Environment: real
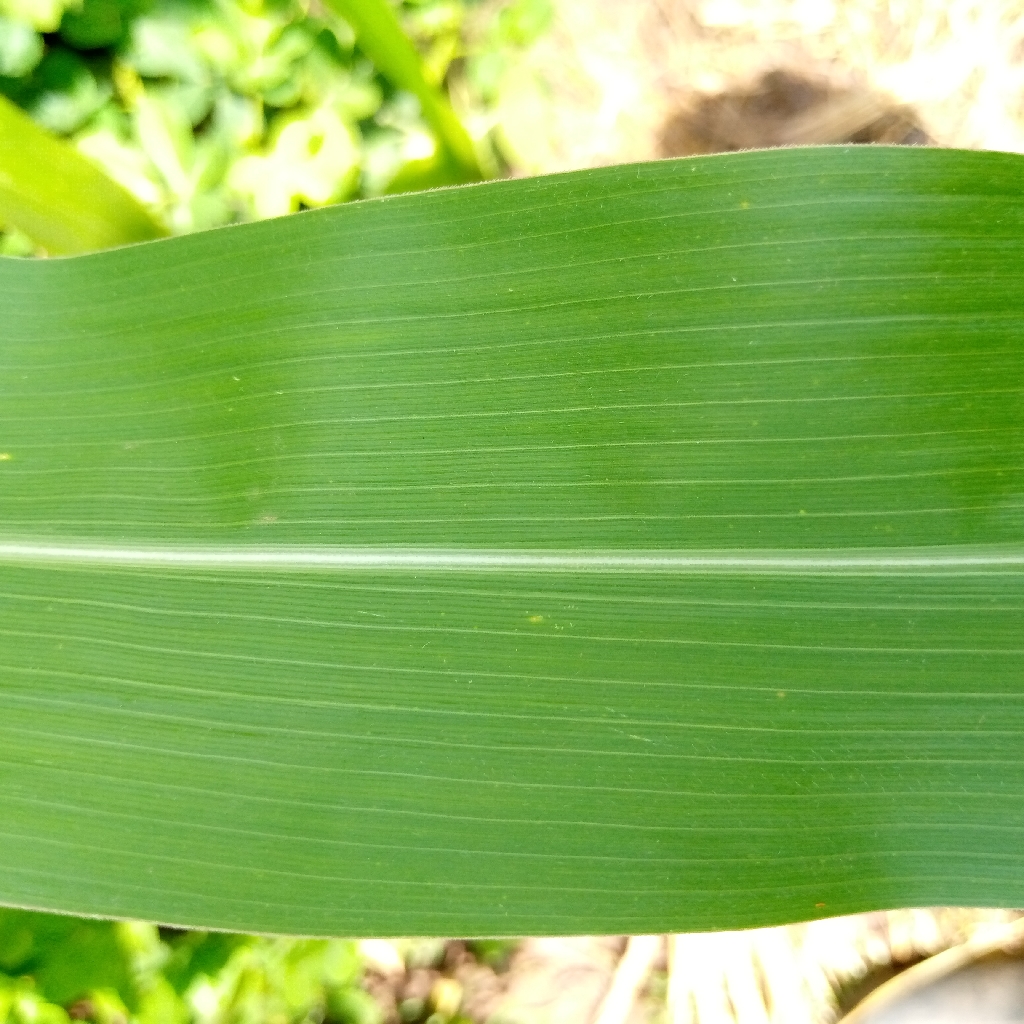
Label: healthy